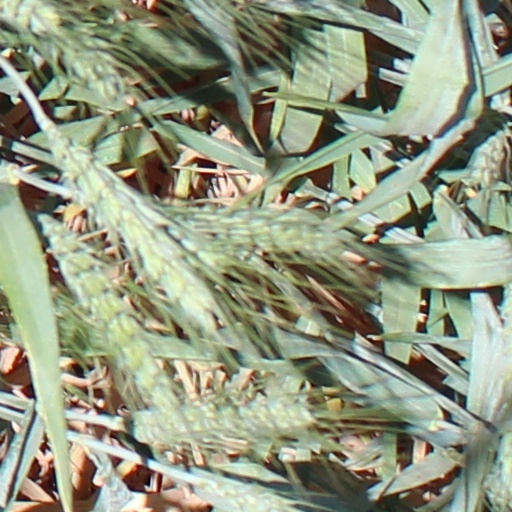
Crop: wheat